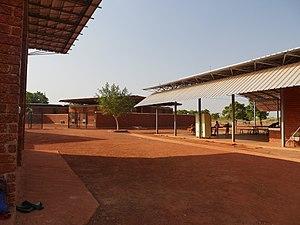
Photo intérieur du Centre Noomdo
Diébédo Francis Kéré, né en 1965 à Gando, est un architecte burkinabé.
L'éducation au Burkina Faso, ou système éducatif burkinabè, concerne l'ensemble des institutions publiques et privées du Burkina Faso ayant pour fonction d'assurer et de développer le système éducatif sur l'ensemble du territoire national.